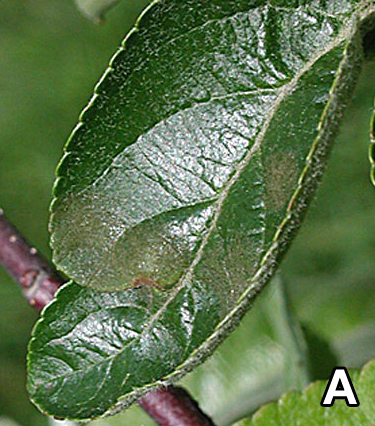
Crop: apple
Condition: scab